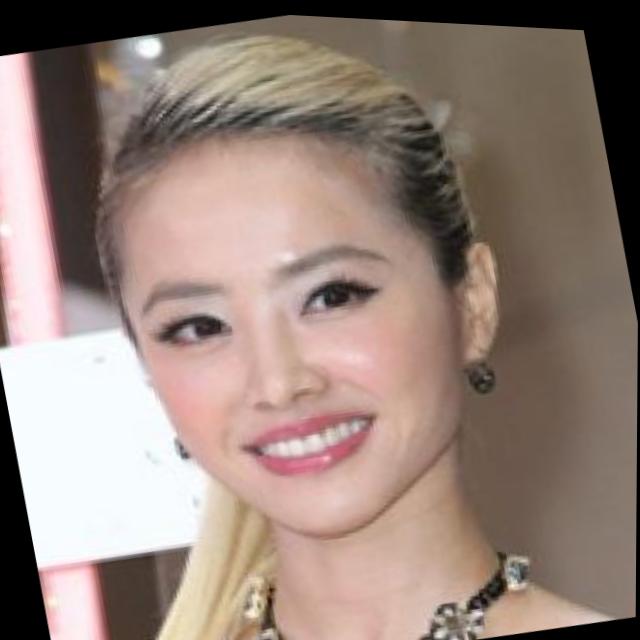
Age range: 21-44